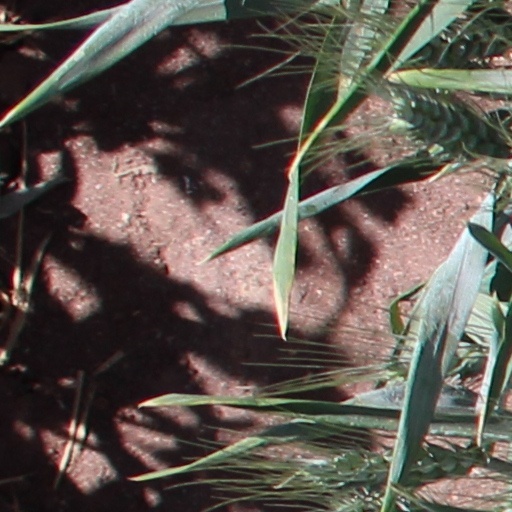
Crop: wheat